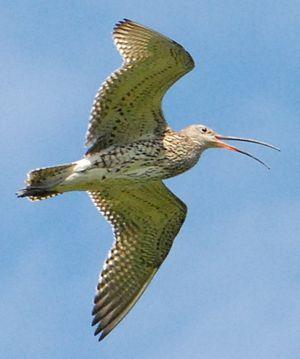
Vaux-sur-Mer est une commune du Sud-Ouest de la France, située dans le département de la Charente-Maritime. Ses habitants sont appelés les Vauxois et les Vauxoises.